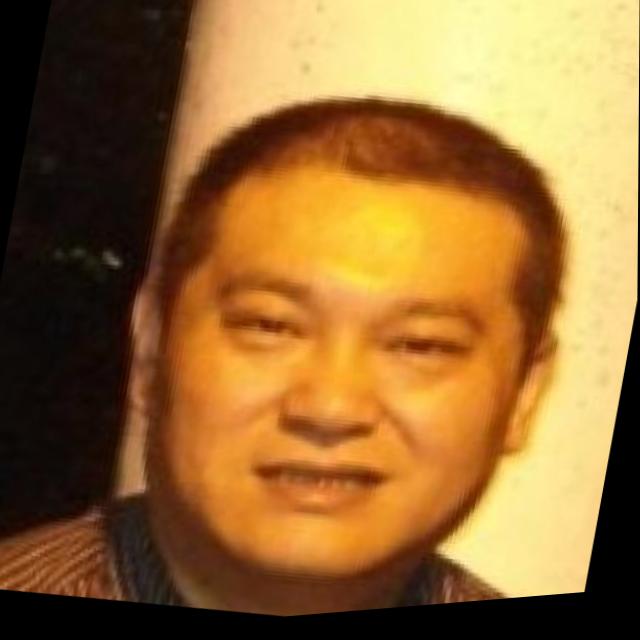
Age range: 45-64